List of Game of Thrones characters

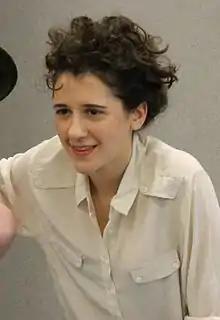
Ellie Kendrick

is the second eldest of Prince Oberyn's bastard daughters. Her mother was an Eastern noblewoman who brought Nym up to be cultured, graceful and deadly with a whip. She assists Ellaria Sand in her plot to assassinate Myrcella Baratheon as revenge against Cersei Lannister, whose actions led to Oberyn's death. Though she is briefly imprisoned by her uncle Doran for her treachery, Ellaria murders Myrcella, and Nym joins her in her coup by ambushing and murdering Trystane Martell. She is later present when Ellaria meets with Olenna Tyrell to discuss an alliance with Daenerys Targaryen, where she is silenced by Olenna. In season 7, Nymeria accompanies Ellaria, Yara and Theon Greyjoy, and her sisters on the journey to Sunspear from Dragonstone. After they are ambushed by Euron Greyjoy and his fleet, both Nymeria and Obara confront Euron while Tyene protects Ellaria. After the Lord Reaper of the Iron Islands kills Obara, an enraged Nymeria attacks him with her whip, only to be choked to death and then hung from the prow of the ship with her weapon, next to her sister.